Merab Berdzenishvili

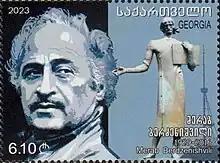
Berdzenishvili on a 2023 stamp of Georgia

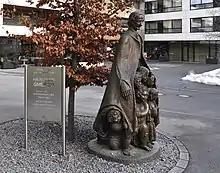
Hermann Gmeiner with children, a statue by Berdzenishvili in Imst, Austria

Berdzenishvili received multiple awards during his career including People’s Artist of the Soviet Union (1987). In 1995 he was awarded the State Prize of Georgia for the monument commemorating the battle of Didgori.